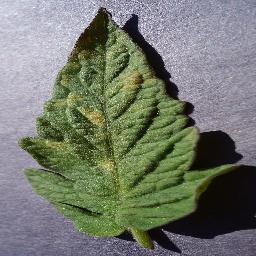
Label: Tomato___Leaf_Mold